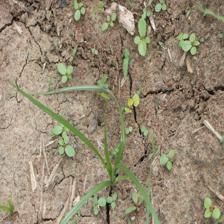
Label: Grass